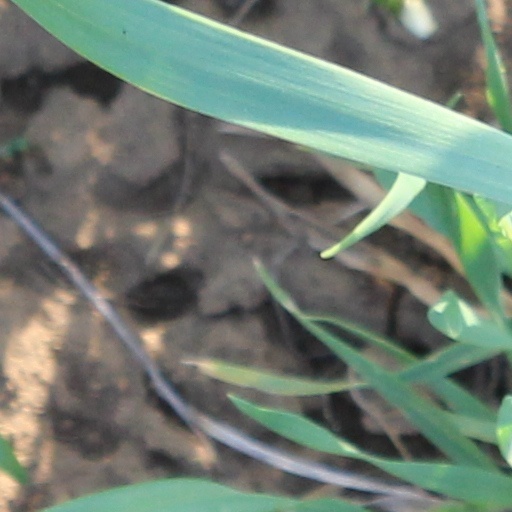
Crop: wheat